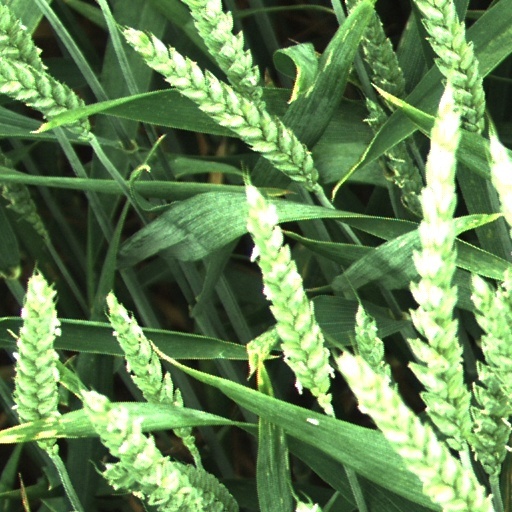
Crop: wheat